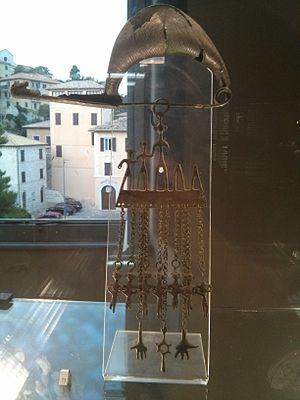
Le musée archéologique national des Marches est situé à Ancône, au sein du palazzo Ferretti. Il documente la préhistoire et la protohistoire du territoire des Marches, il possède ainsi de riches collections relatives aux civilisations grecque, romaine et à la culture des Gaulois senones. Les expositions sur les Picéniens forment la collection existante la plus complète ; de par la richesse de ses collections, le musée est l'un des plus importants musées archéologiques en Italie.